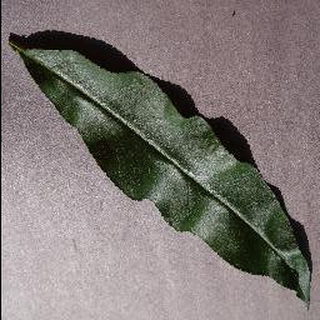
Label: healthy_peach